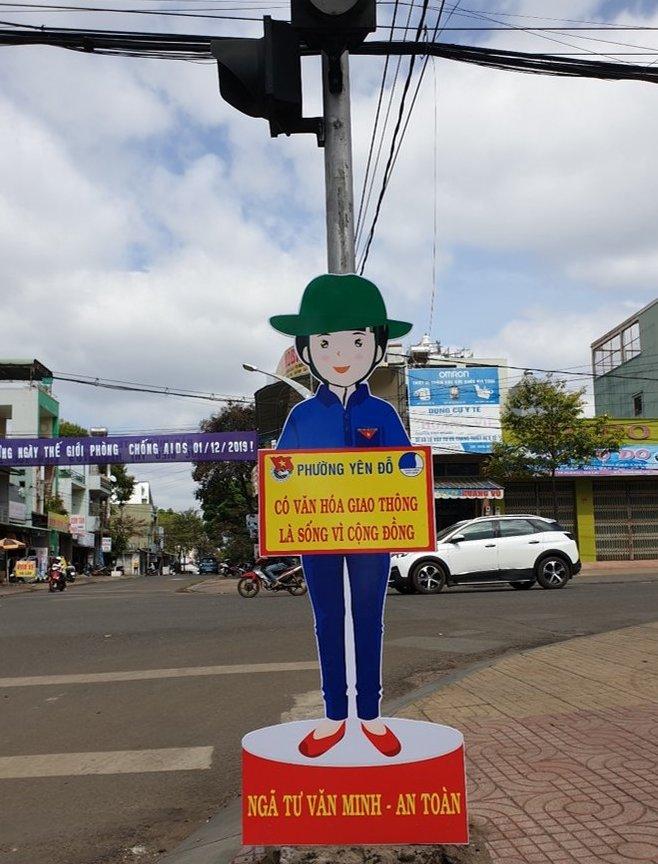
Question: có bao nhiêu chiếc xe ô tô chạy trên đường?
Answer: có một chiếc